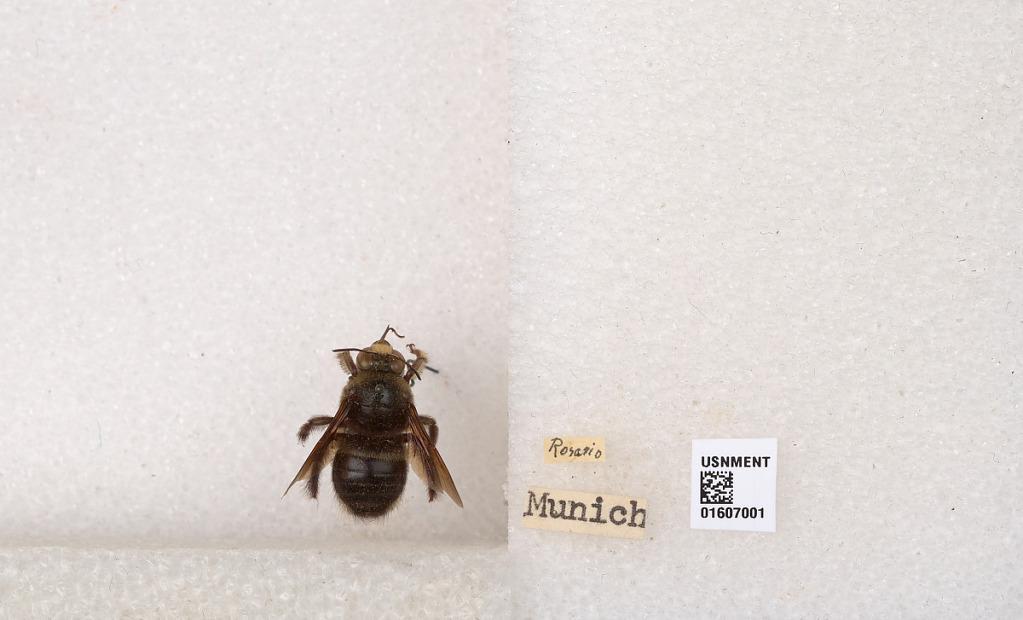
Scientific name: Xylocopa (Nanoxylocopa) ciliata Burmeister
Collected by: Rosario
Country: Germany
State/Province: Bavaria
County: Upper Bavaria
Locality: Munich
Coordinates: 48.1374, 11.5755